Saint-Livres

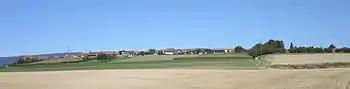
View of Saint-Livres

Saint-Livres has an area, , of . Of this area, or 49.5% is used for agricultural purposes, while or 42.9% is forested. Of the rest of the land, or 6.5% is settled (buildings or roads), or 0.6% is either rivers or lakes and or 0.2% is unproductive land.